Calliphora vomitoria

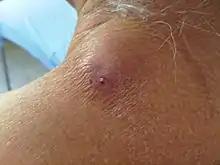
Myiasis in a human neck

This bluebottle fly can also cause human or animal myiasis (parasitization in a living individual). Forensic scientists sometimes identify it in the course of their work, such as in one case of an autopsy of a neglected child.